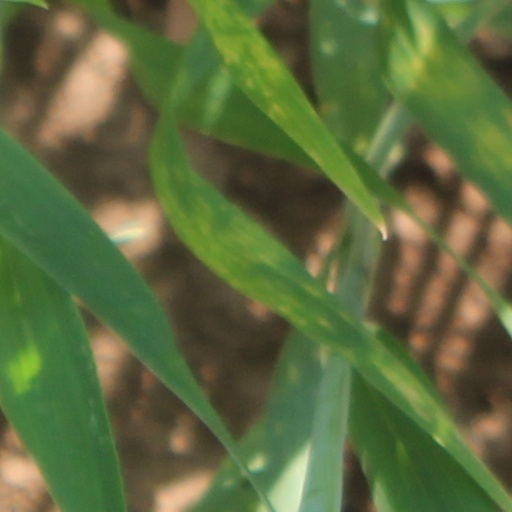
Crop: wheat